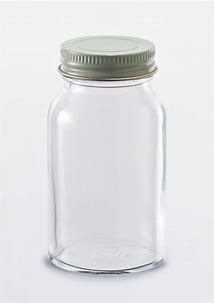
Waste category: glass